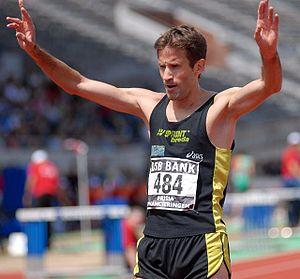
Simon Vroemen, né le 11 mai 1969 à Delft, est un athlète néerlandais, évoluant sur 3 000 m steeple.